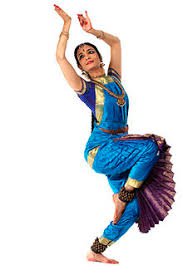
Dance form: bharatanatyam